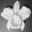
Label: orchid